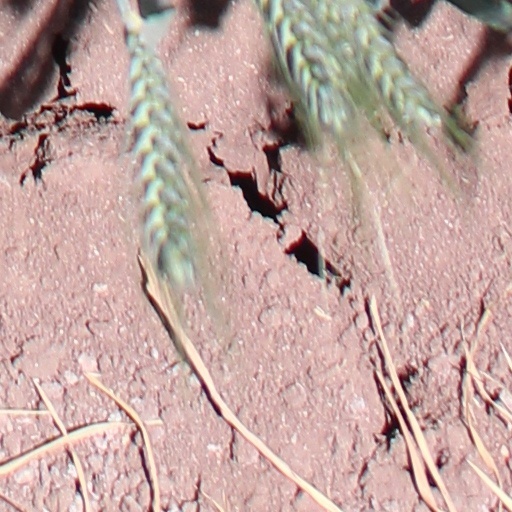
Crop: wheat